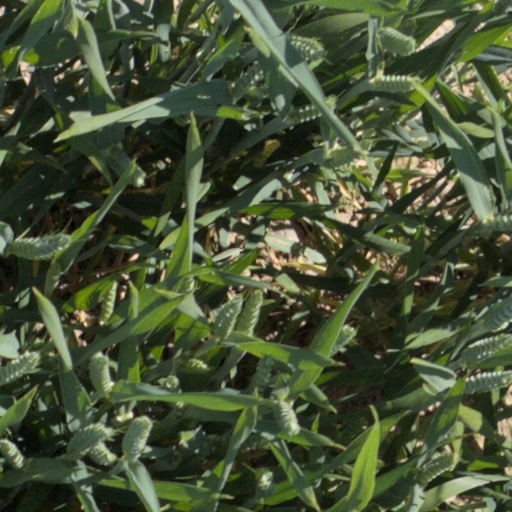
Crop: wheat